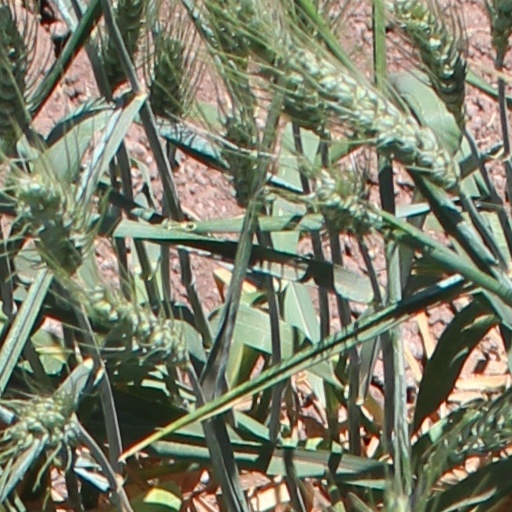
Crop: wheat